Bowl game

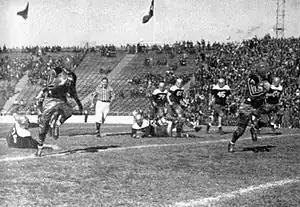
The 1939 Cotton Bowl Classic between St. Mary's and Texas Tech

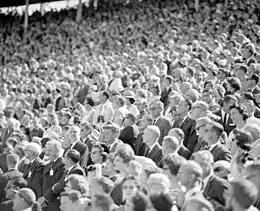
U.S. President John F. Kennedy (lower left of center) at the 1963 Orange Bowl in Miami

The history of the bowl game began with the 1902 Tournament East-West football game, sponsored by the Tournament of Roses Association between Michigan and Stanford, a game which Michigan won 49–0. The Tournament of Roses eventually sponsored an annual contest starting with the 1916 Tournament East-West Football Game. With the 1923 Rose Bowl it began to be played at the newly completed Rose Bowl stadium, and thus the contest itself became known as the Rose Bowl Game. The name "bowl" to describe the games thus comes from the Rose Bowl stadium. Other cities saw the promotional value for tourism that the Tournament of Roses parade and Rose Bowl carried and began to develop their own regional festivals which included college football games. The label "bowl" was attached to the festival name, even though the games were not always played in bowl-shaped stadiums.